Grandview Heights Aquatic Centre

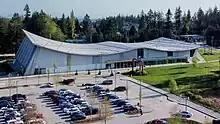
Aerial view looking southwest

The Grandview Heights Aquatic Centre (GHAC) is an indoor Olympic-sized aquatic centre in Surrey, British Columbia, Canada. It is located in the Grandview Heights neighbourhood of South Surrey, and was designed by HCMA Architecture + Design, built at a cost of $55 million and opened in June 2016. The facility features a 10-lane 50-meter lap pool, leisure pool with lazy river, hot tubs, diving towers and a water slide in addition to a sauna and steam room.